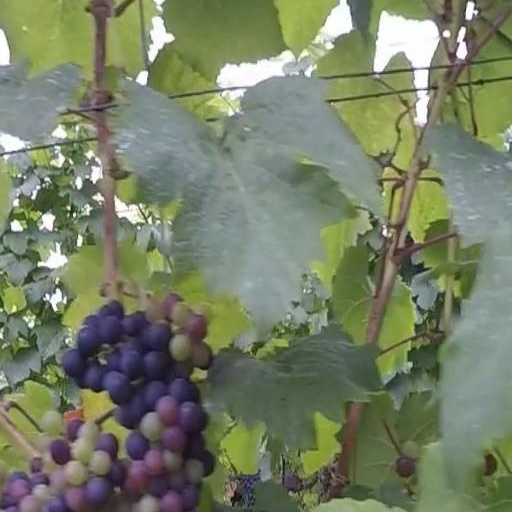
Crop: grape